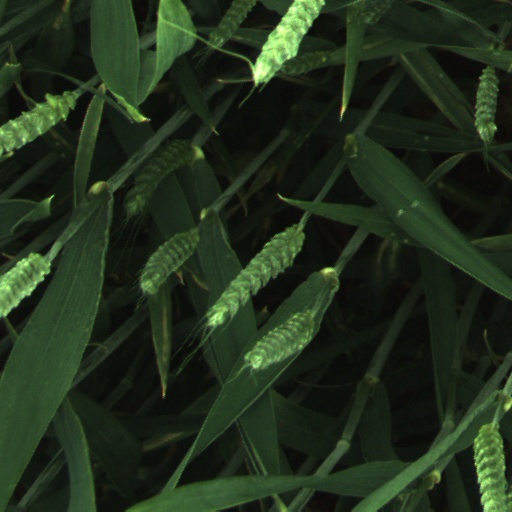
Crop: wheat